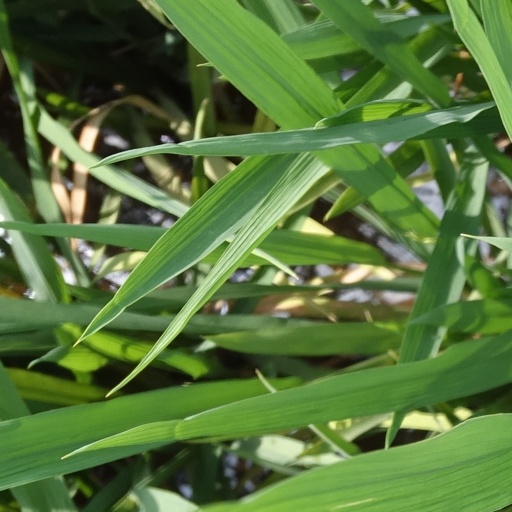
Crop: rice